Jens Jensen (landscape architect)

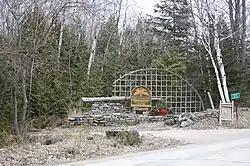
Entrance to "The Clearing"

In 1935, after the death of his wife, Jensen moved from Highland Park, Illinois to Ellison Bay, Wisconsin where he established The Clearing Folk School, which he called a "school of the soil" to train future landscape architects. It is now preserved as open space and an education center in the folk school tradition.